Sky position (RA, Dec in degrees): 199.645, 2.34
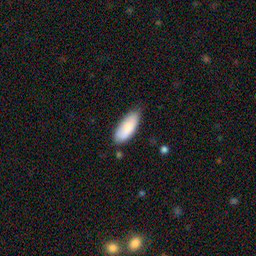
Galaxy morphology: In-between Round Smooth Galaxies